Multidimensional discrete convolution

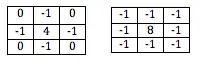
Typical Impulse Responses for Edge Detection

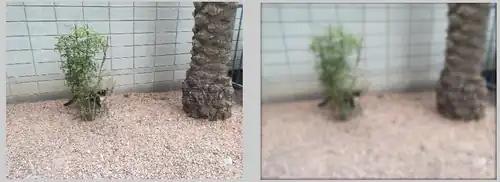

In addition to image processing, multidimensional convolution can be implemented to enable a variety of other applications. Since filters are widespread in digital communication systems, any system that must transmit multidimensional data is assisted by filtering techniques It is used in real-time video processing, neural network analysis, digital geophysical data analysis, and much more.